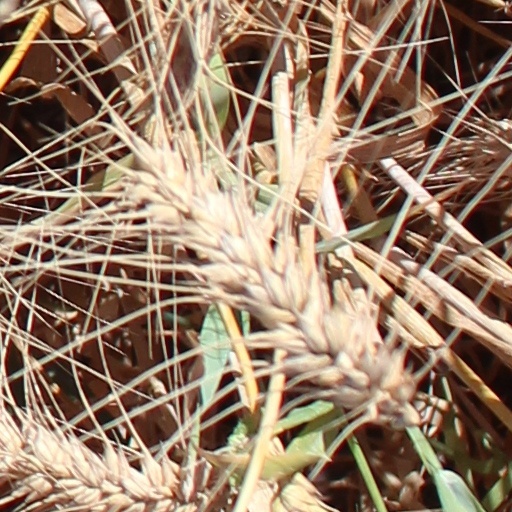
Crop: wheat